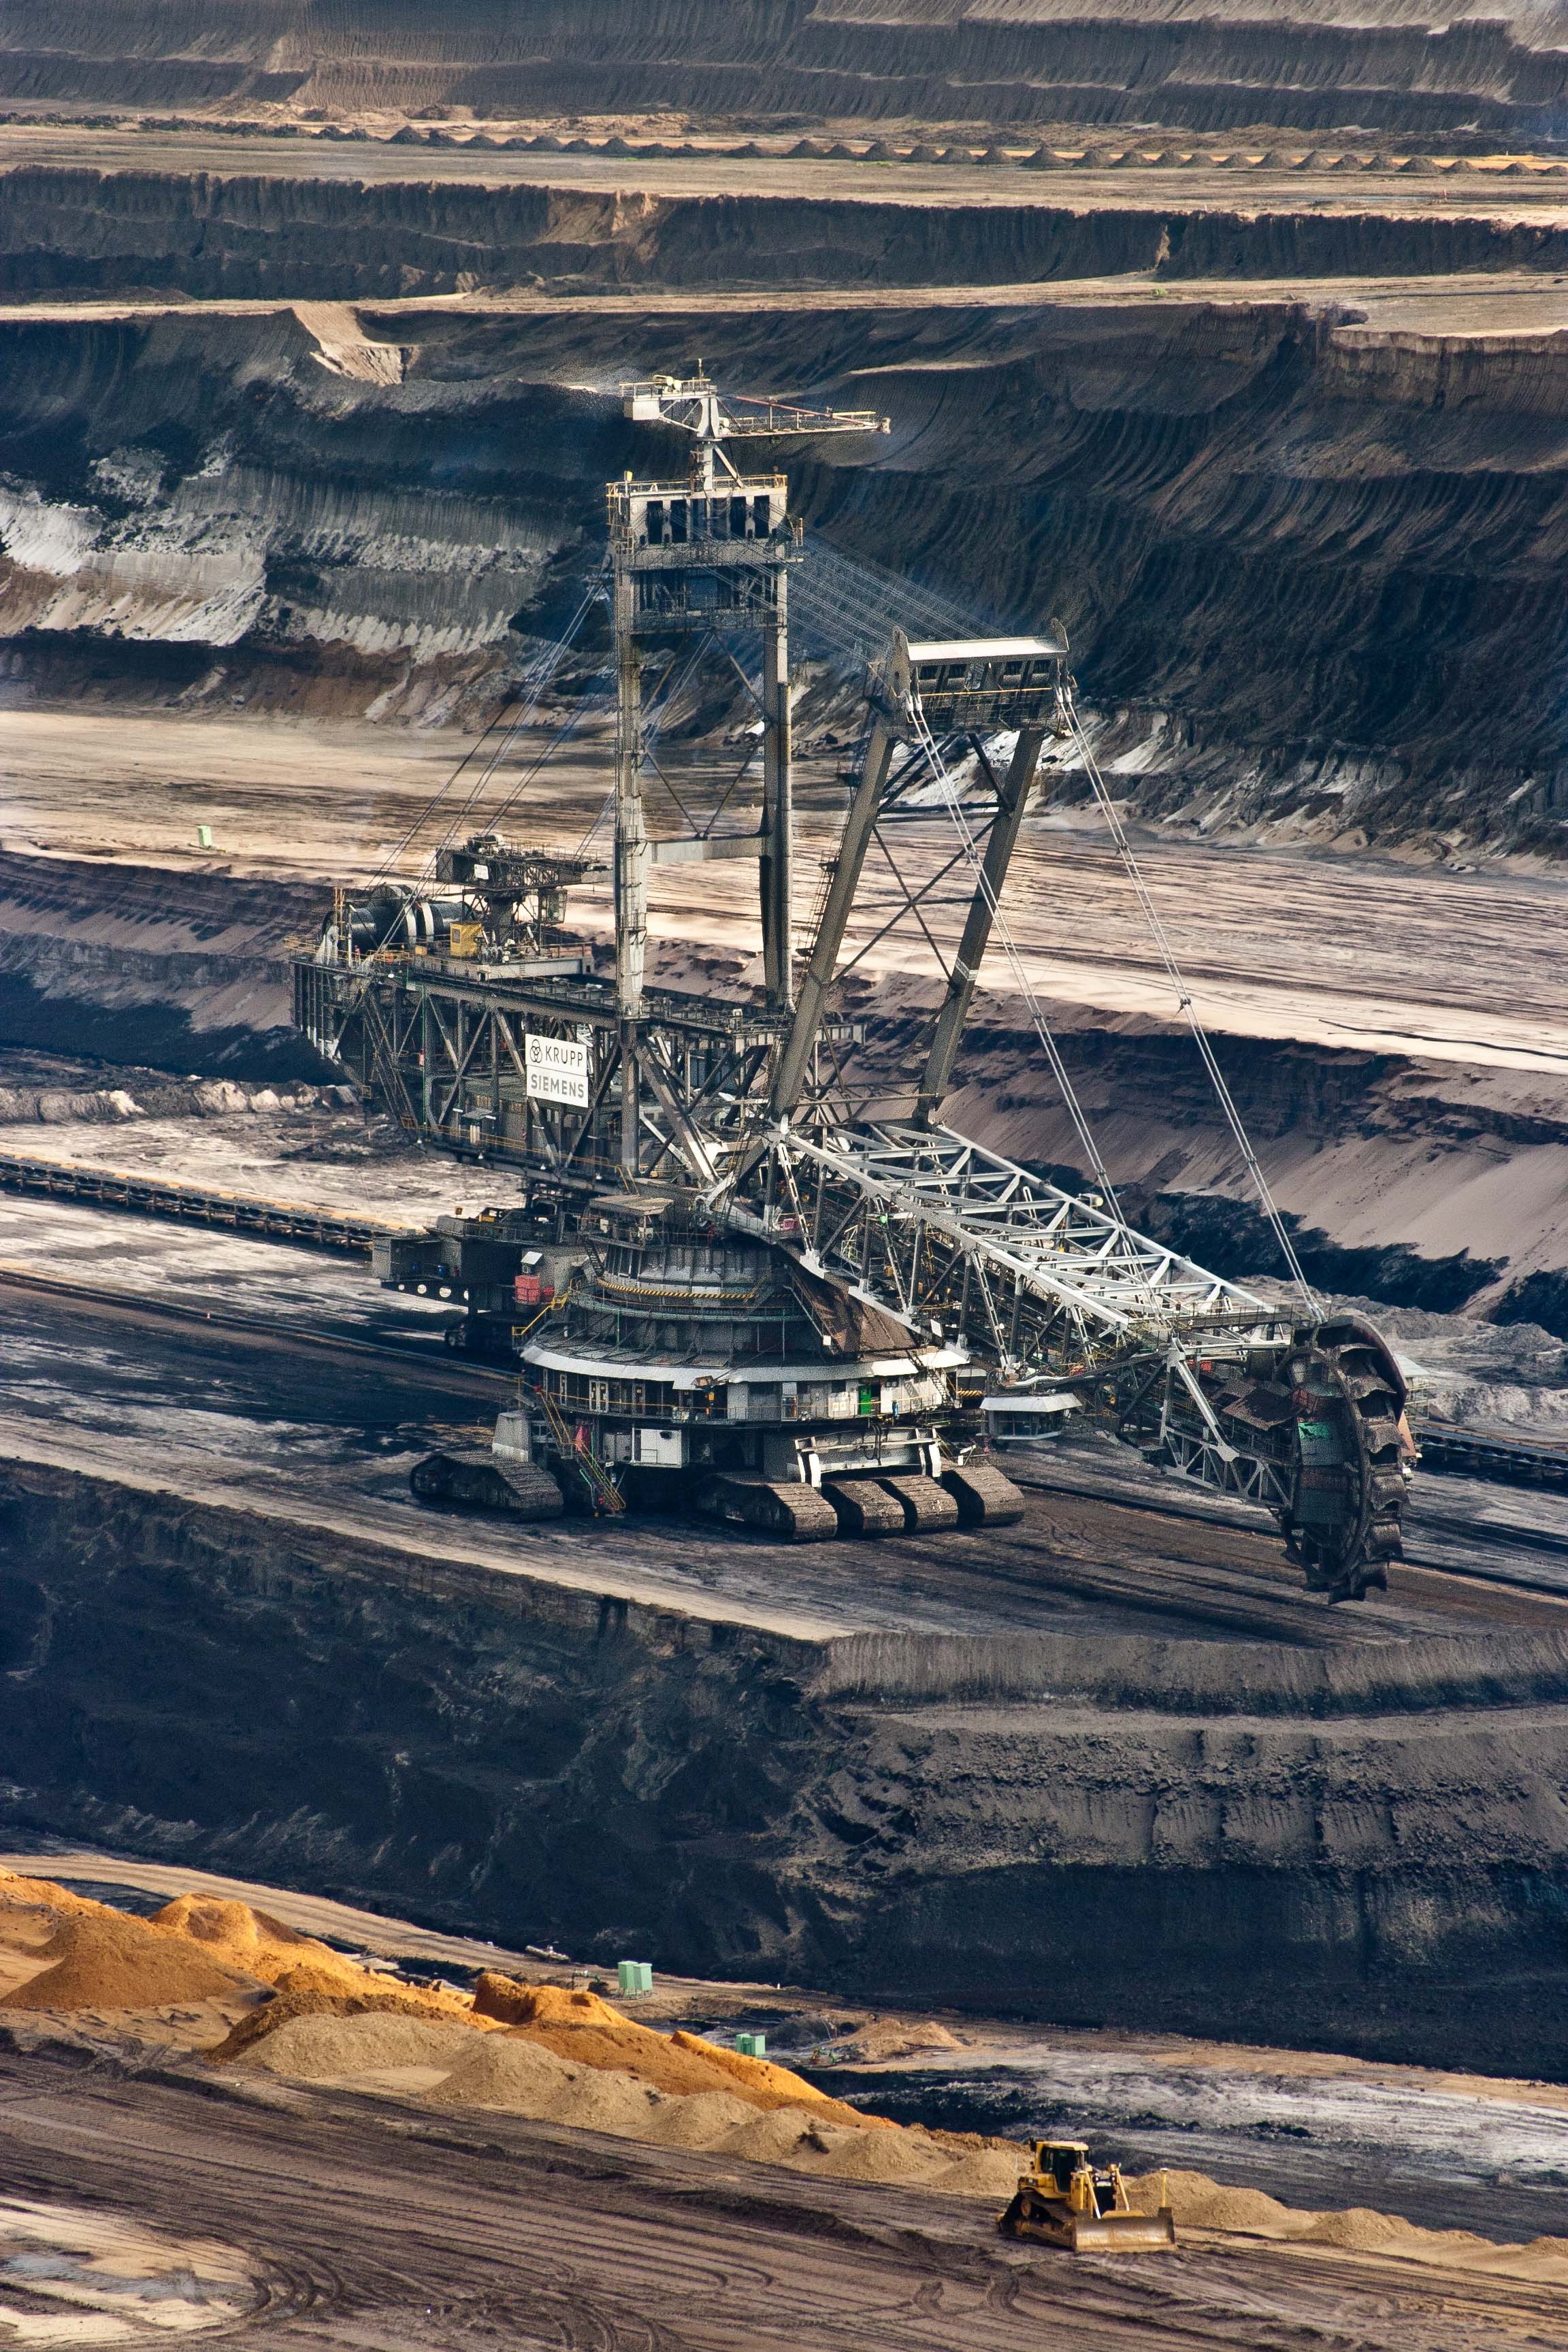
sea, coast, technology, transport, vehicle, industry, energy, navy, industrial plant, aerial photography, commodity, garzweiler, open pit mining, bucket wheel excavators, brown coal, atmosphere of earth